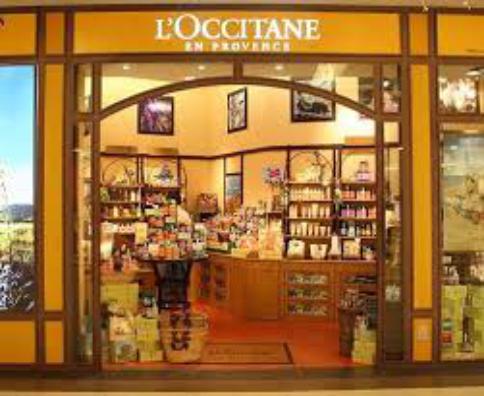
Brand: L'Occitane en Provence
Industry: Necessities